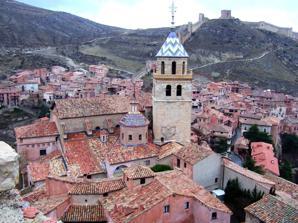
Building: Albarracín Cathedral
Country: Spain
Year built: 1600
Church in Albarracín, Spain Albarracín Cathedral Cathedral of the Saviour Catedral del Salvador Apse and tower, facing East 40°24′25″N 1°26′40″W / 40.4069°N 1.4444°W / 40.4069; -1.4444 Location Albarracín Address 1, Plaza de la Seo Country Spain Denomination Catholic Website fundacionsantamariadealbarracin .com /en History Status Cathedral Dedication Jesus as Saviour Architecture Style Gothic , Renaissance Groundbreaking 1532 Completed 1598 Administration Metropolis Zaragoza Diocese Teruel and Albarracín (since 1984) Clergy Bishop(s) José Antonio Satué Huerto Spanish Cultural Heritage Type Non-movable Criteria Conjunto histórico Designated 22 June 1961 Part of Conjunto histórico of Albarracín Reference no. RI-53-0000030 The Cathedral of the Saviour is a Roman Catholic cathedral in the town of Albarracín , in Aragón , Spain. Together with the Cathedral of Saint Mary of Mediavilla , it is one of the seats of the Diocese of Teruel and Albarracín . History Nave and Altar. The cathedral was built from 1572 to 1600, when the bell-tower was complete. Among the architects were Martín de Castañeda, Quinto Pierres Vedel, and Alonso del Barrio de Ajo. The church has a single nave and the ceiling has Gothic tracery. The nave interior and the Chapel of the Virgen del Pilar was redecorated in stucco and gilding in Baroque style. The main retablo was completed in 1566 by Cosme Damián Bas . Gallery View from the city walls. South façade. Choir and pipe organ. Chapel of our Lady of the Pillar. Saint Peter Chapel. References